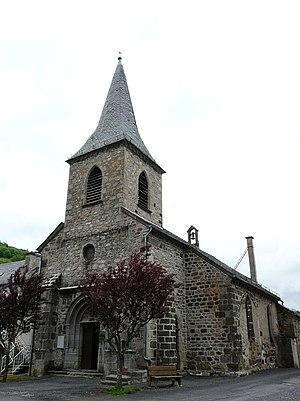
L'église de Saint-Bonnet-de-Condat, Cantal, France.
Saint-Bonnet-de-Condat est une commune française située dans le département du Cantal, en région Auvergne-Rhône-Alpes. Anciennement appelée aussi Saint-Bonnet de Marcenat.